Siglind Bruhn

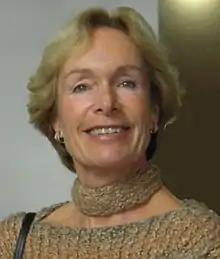
Siglind Bruhn

Siglind Bruhn (born October 11, 1951, in Hamburg) is a German musicologist, writer and concert pianist.